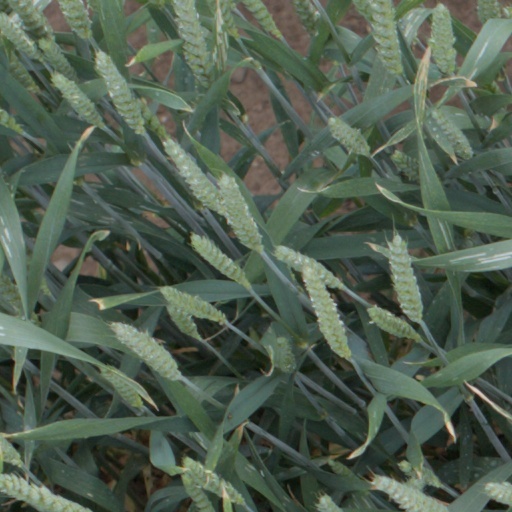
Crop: wheat